Michigan

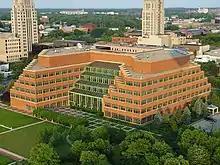
The world headquarters of Kellogg's in Battle Creek

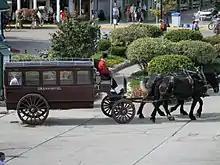
Mackinac Island is well known for cultural events and a wide variety of architectural styles, including the Victorian Grand Hotel.

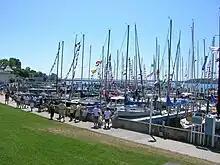
Mackinac Island Marina after the 2006 Port Huron to Mackinac Boat Race

In 2022, 3,939,076 people in Michigan were employed at 227,870 establishments, according to the U.S. Census Bureau.